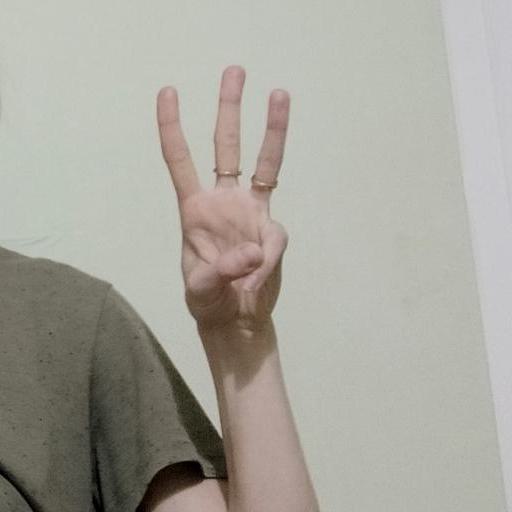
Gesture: three